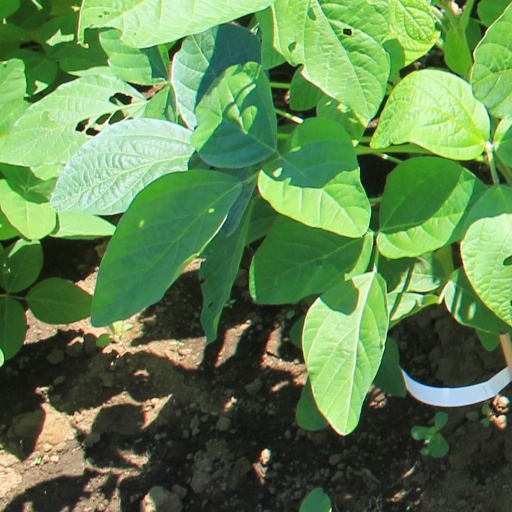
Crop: soybean